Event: Nepal Earthquake
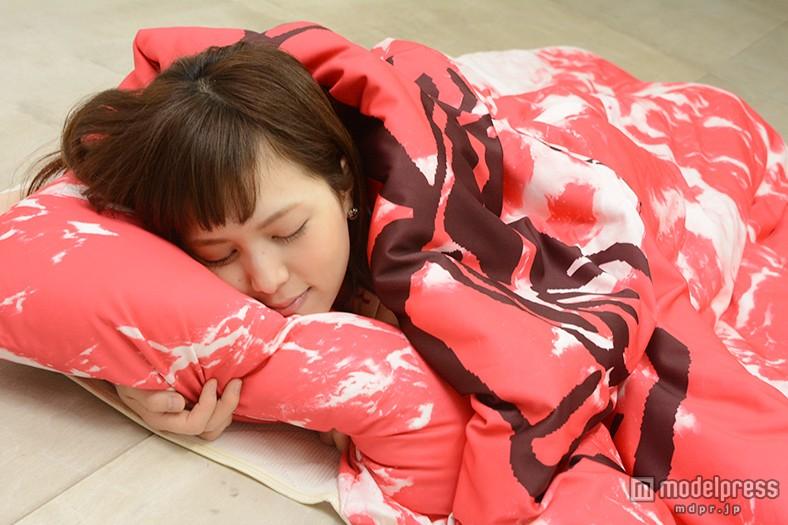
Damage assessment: no_damage